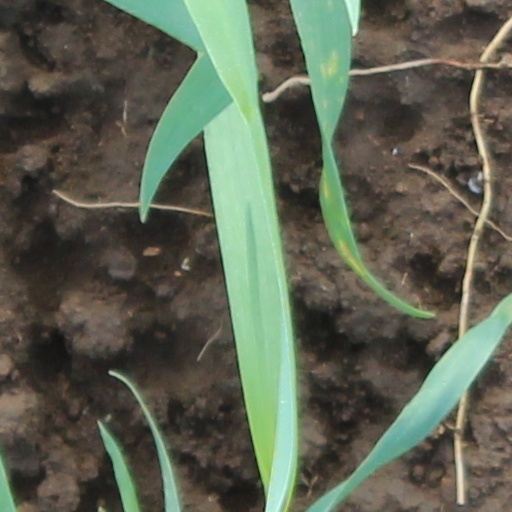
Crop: wheat